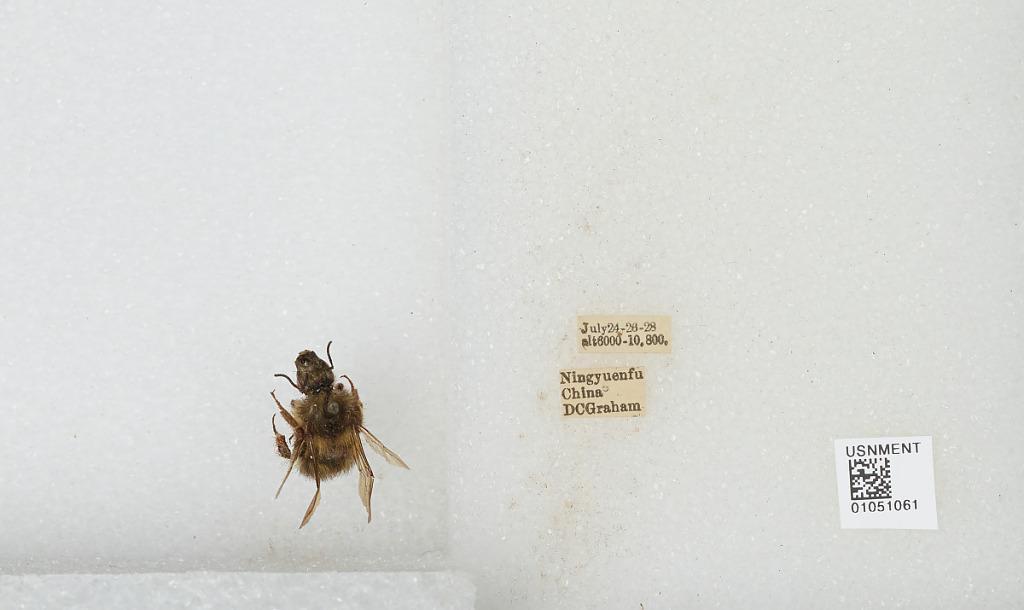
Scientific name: Bombus sp.
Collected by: D. Graham
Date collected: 1928-7-24
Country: China
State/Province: Sichuan
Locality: Xichang